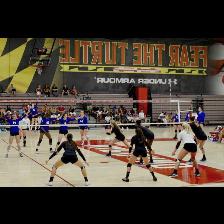
Label: Human